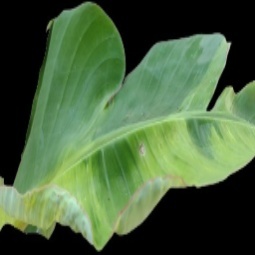
Label: Zinc